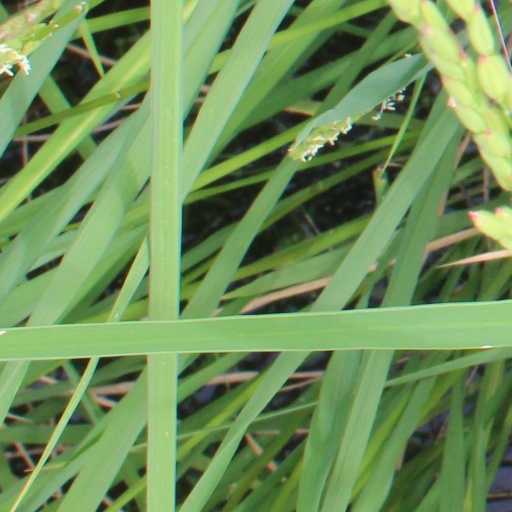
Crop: rice